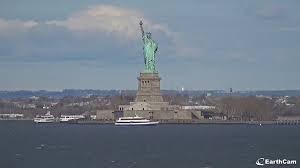
Landmark: Statue of Liberty